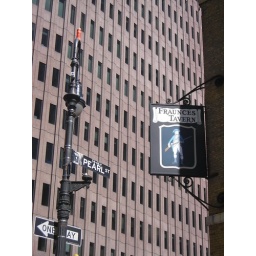
random street sign in NY